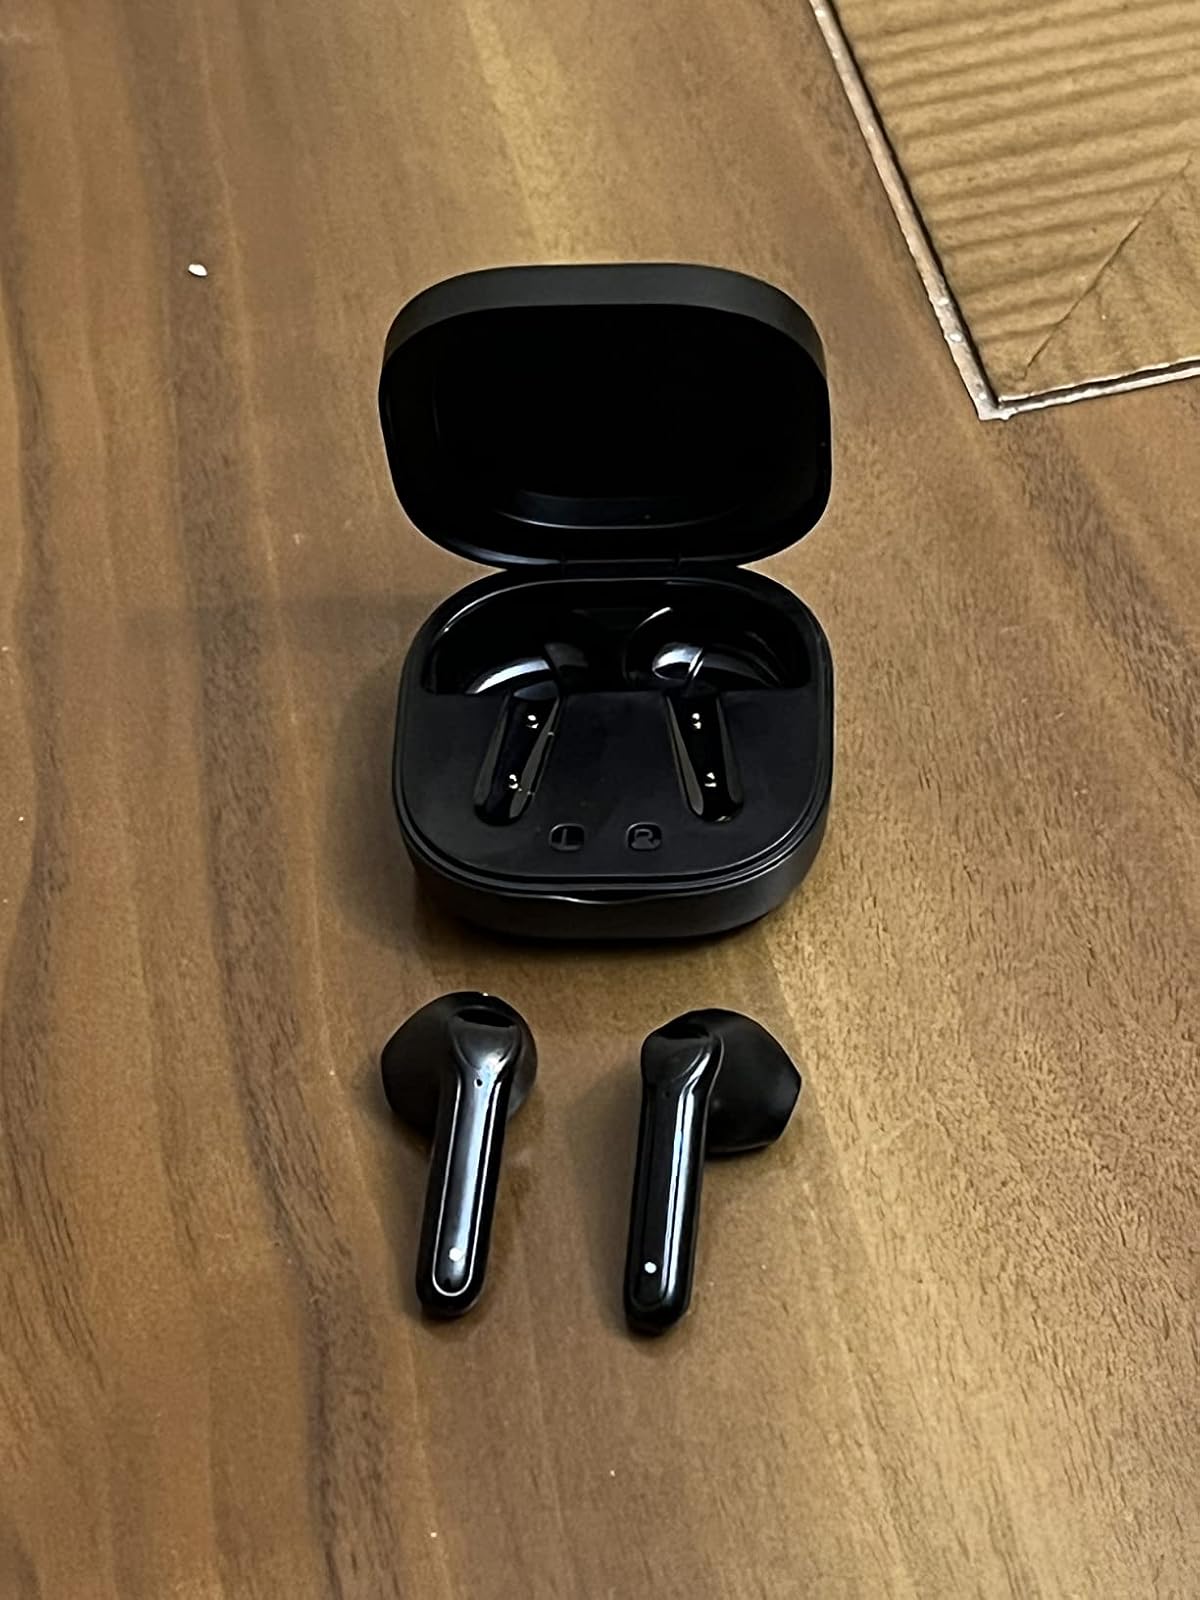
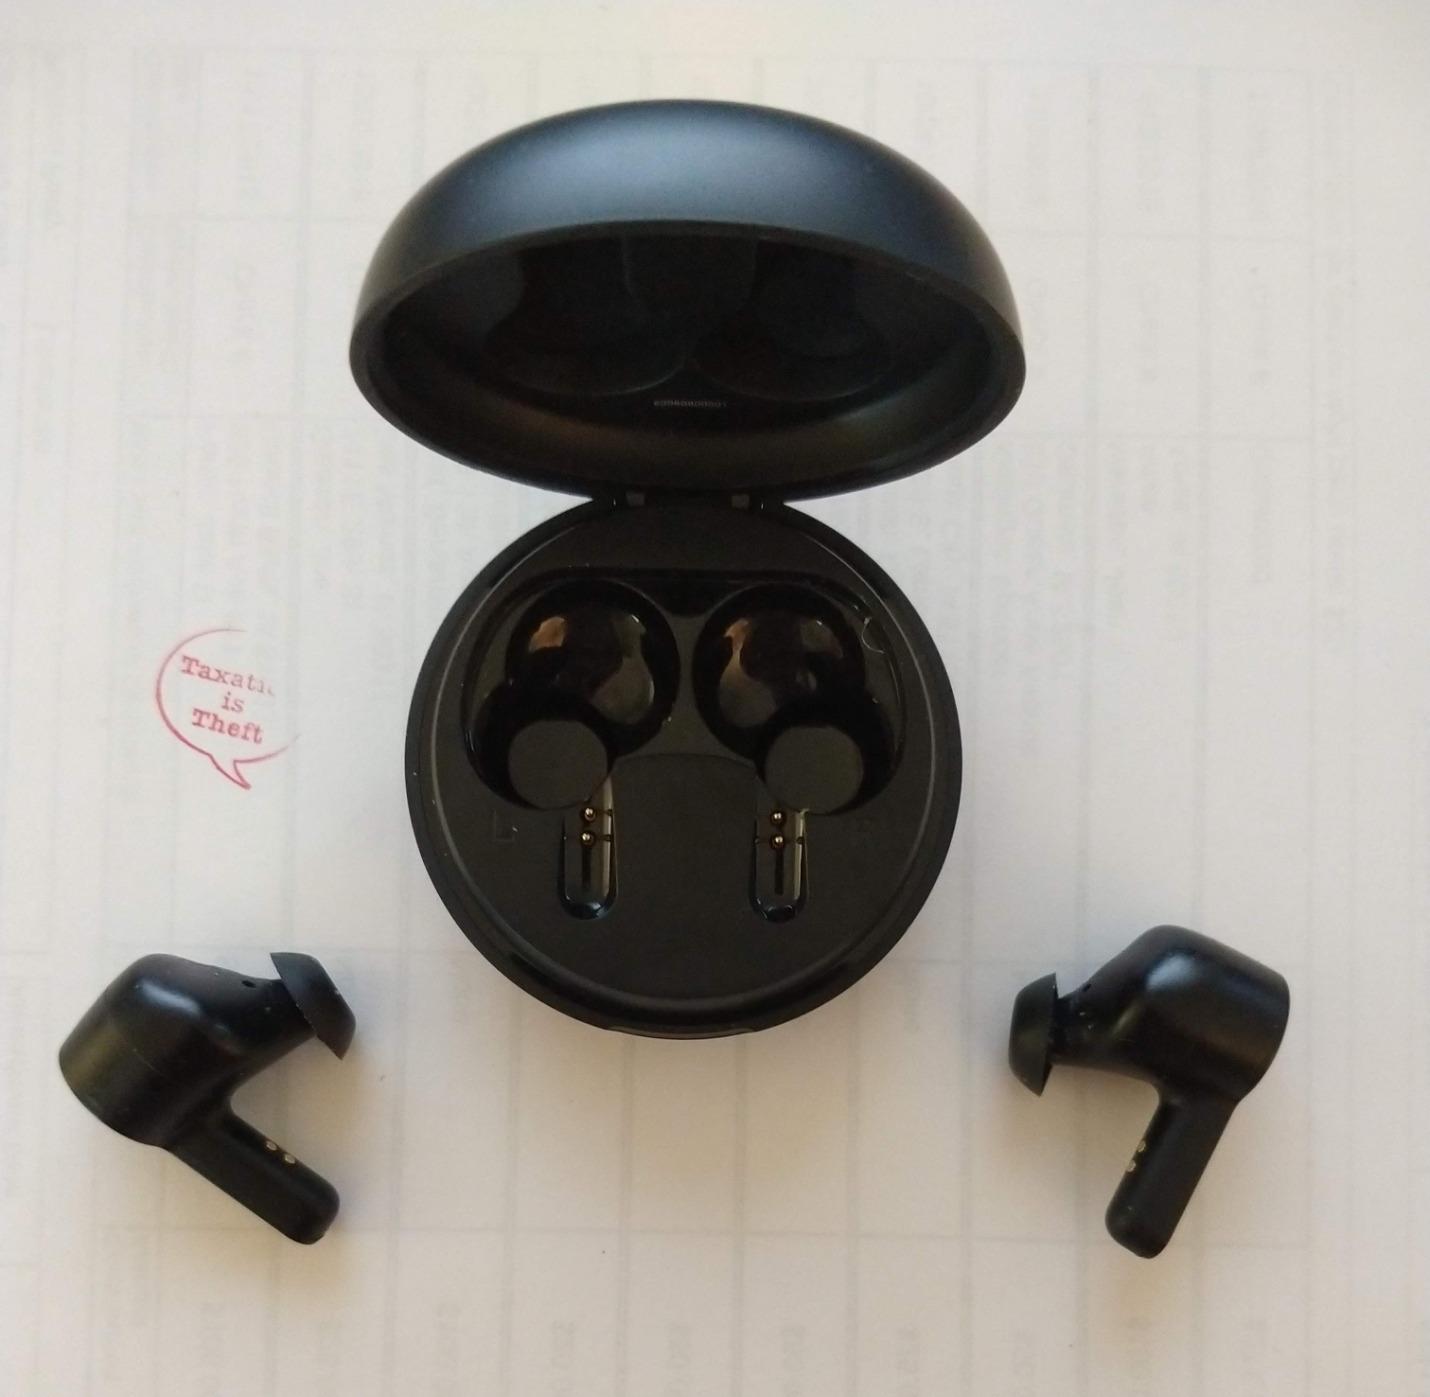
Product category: earbuds
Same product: no